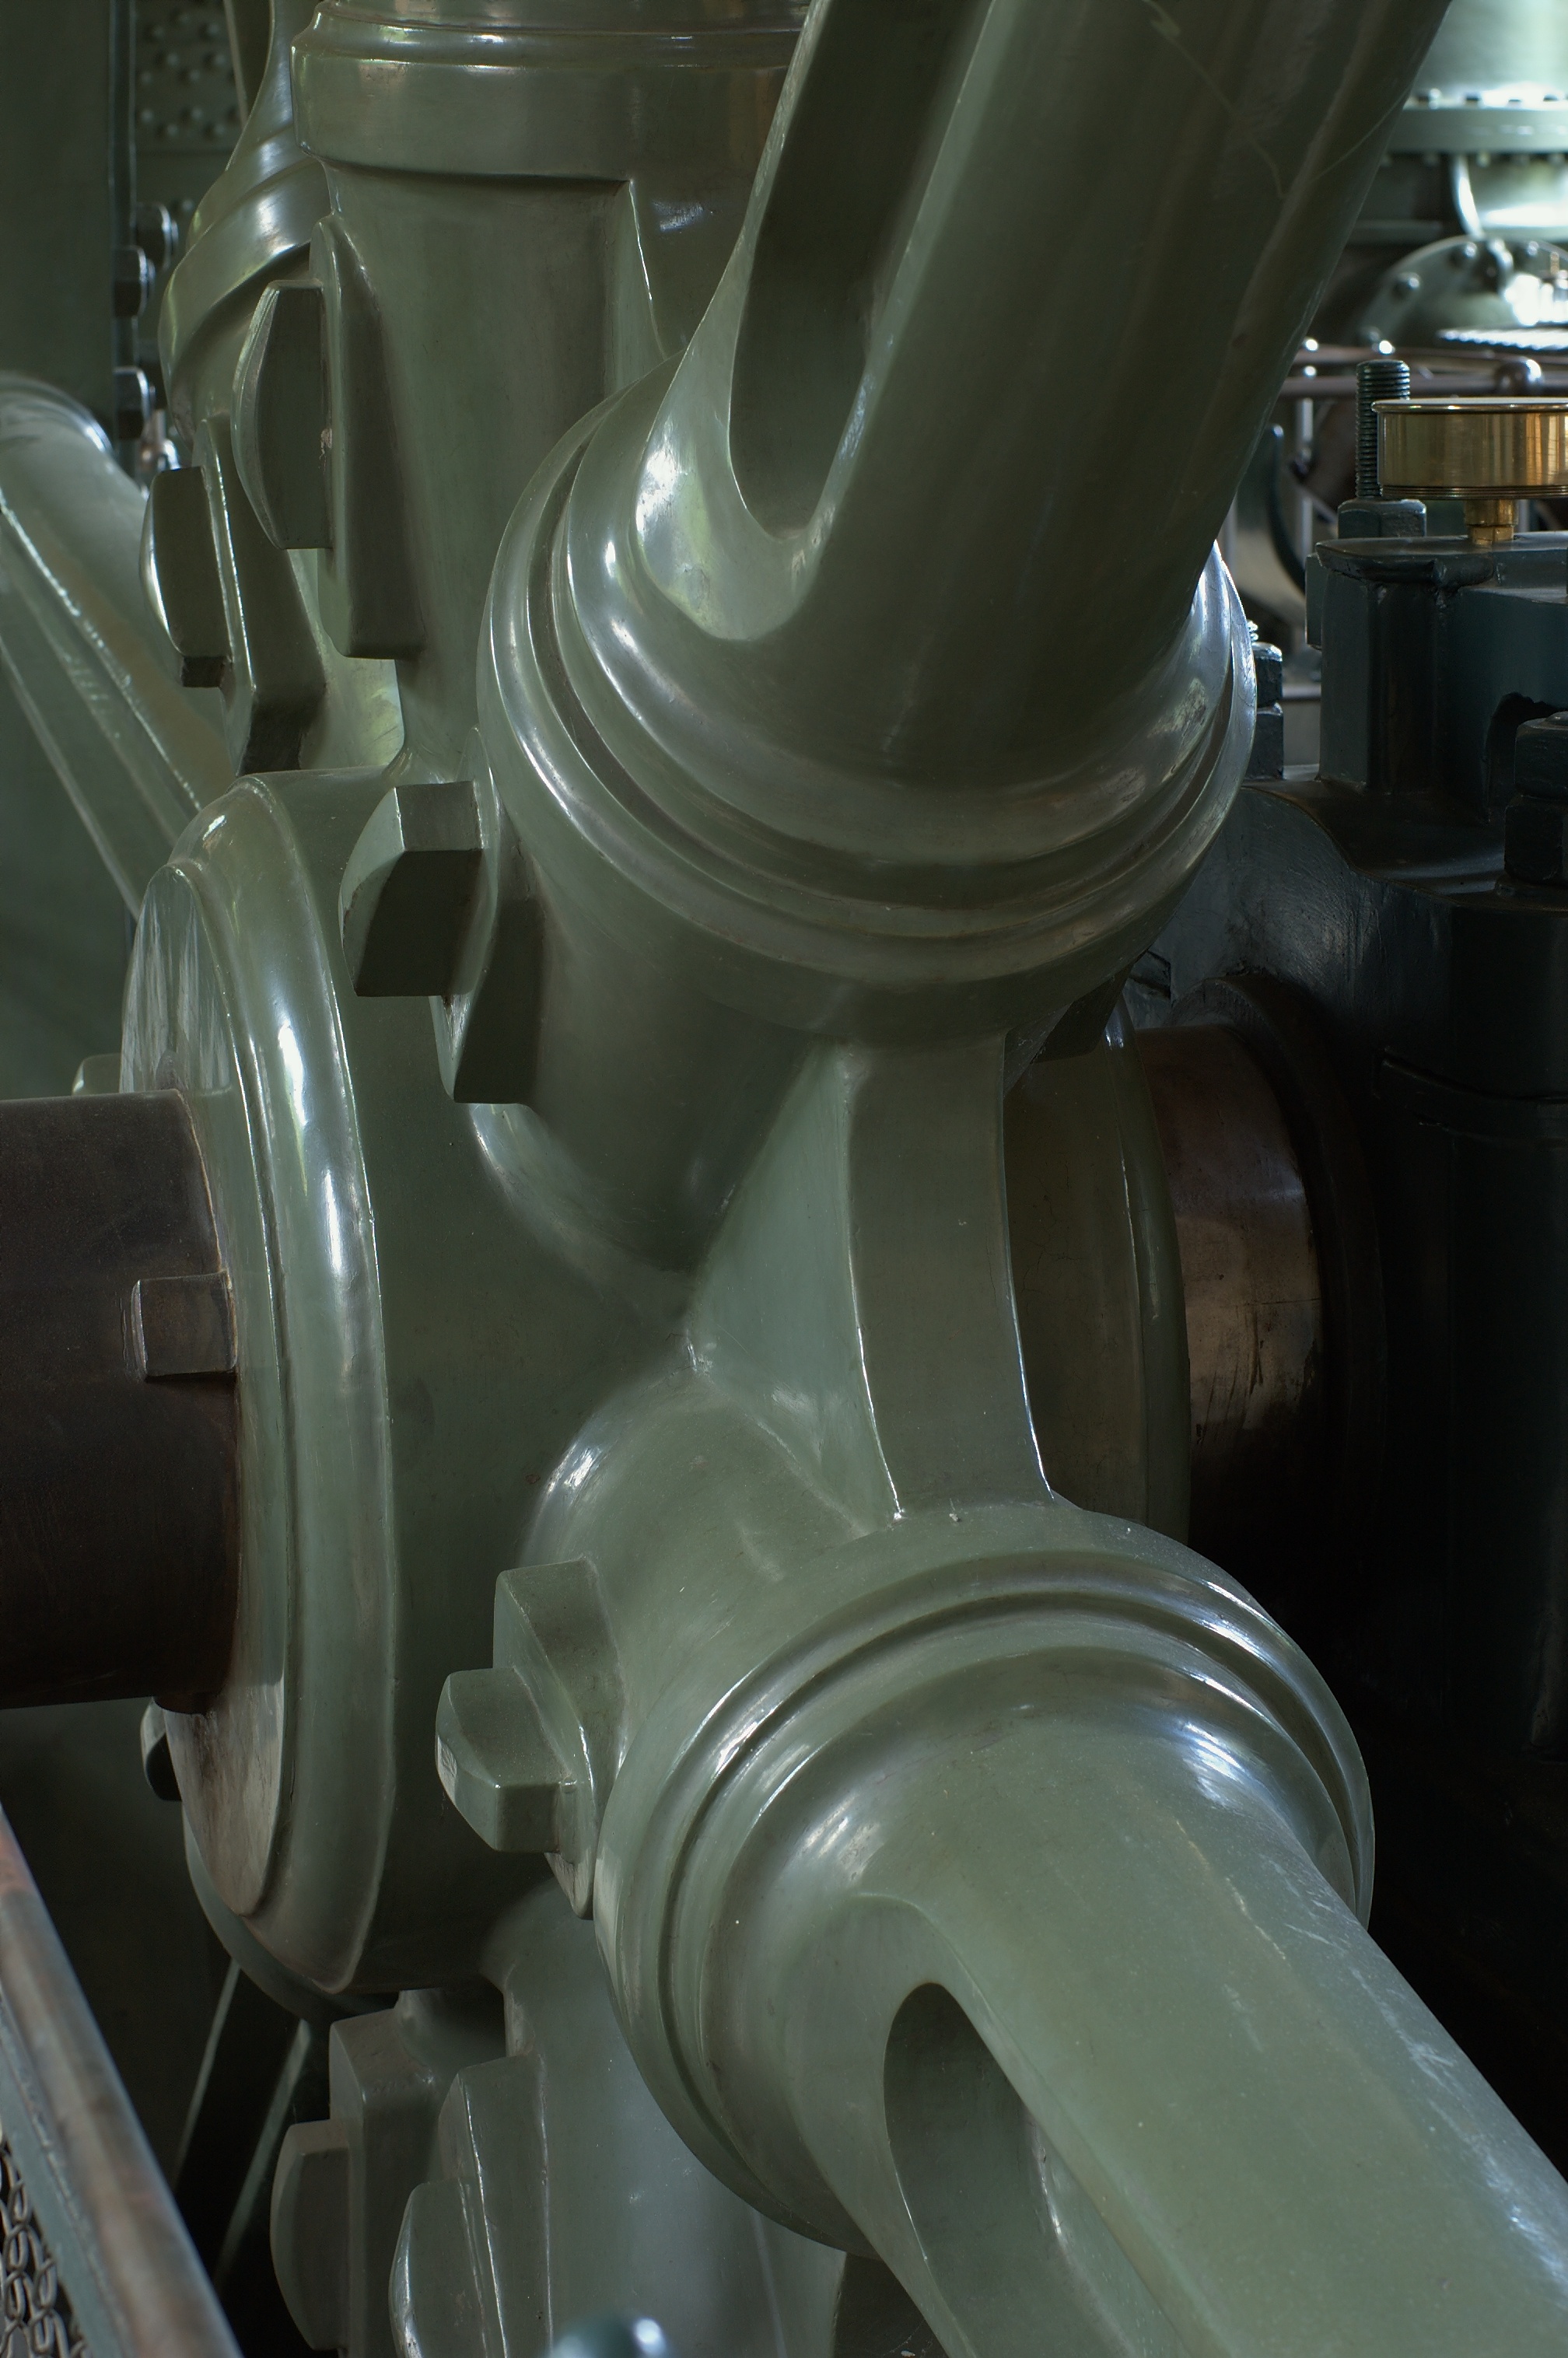
wheel, machine, 50mm, engine, rawtherapee, germany, deutschland, berlin, pentax, lenstagged, steffenzahn, k100d, justpentax, waterworks, fa50, fa50mm, smcpentaxfa11450mm, pentaxfa50mm, smcpfa50mmf14, ferropool, grunewald, wasserwerk, aircraft engine, automotive engine part